20th Louisiana Infantry Regiment

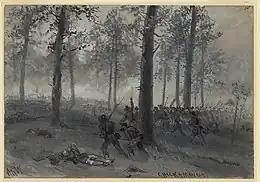
Battle of Chickamauga by Alfred Waud

On 30 November 1862 at Shelbyville, Tennessee, Bragg ordered the regiment consolidated with the 13th Louisiana Infantry because both units had suffered heavy losses. Each of the two regiments was reorganized into five companies, so that the 13th-20th Louisiana Consolidated Infantry Regiment had ten companies. Randall L. Gibson (of the 13th) was appointed colonel, Von Zinken lieutenant colonel, and Guillet major. The companies from the 20th Louisiana and their captains were: Company A (Lipscomb), Company D (Bishop), Company F (Keene), Company G (Brummerstadt), and Company H (Ryan).